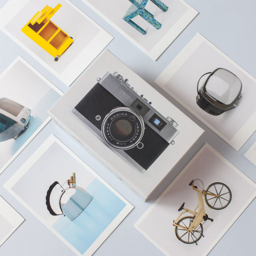
contemporary structure in a box